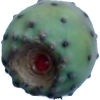
Label: cactus_fruit_green